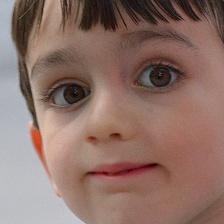
Label: faces